Ali Bagheri

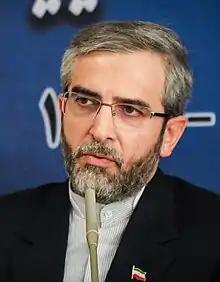
Bagheri in 2019

Ali Bagheri Kani (born 1967) is an Iranian diplomat who was formerly political deputy at the Ministry of Foreign Affairs of Iran from September 2021 to September 2024. He was acting Minister of Foreign Affairs in 2024. He is considered to be close to the Principlists and to be part of the inner circle of the Iranian supreme leader Ayatollah Ali Khamenei.